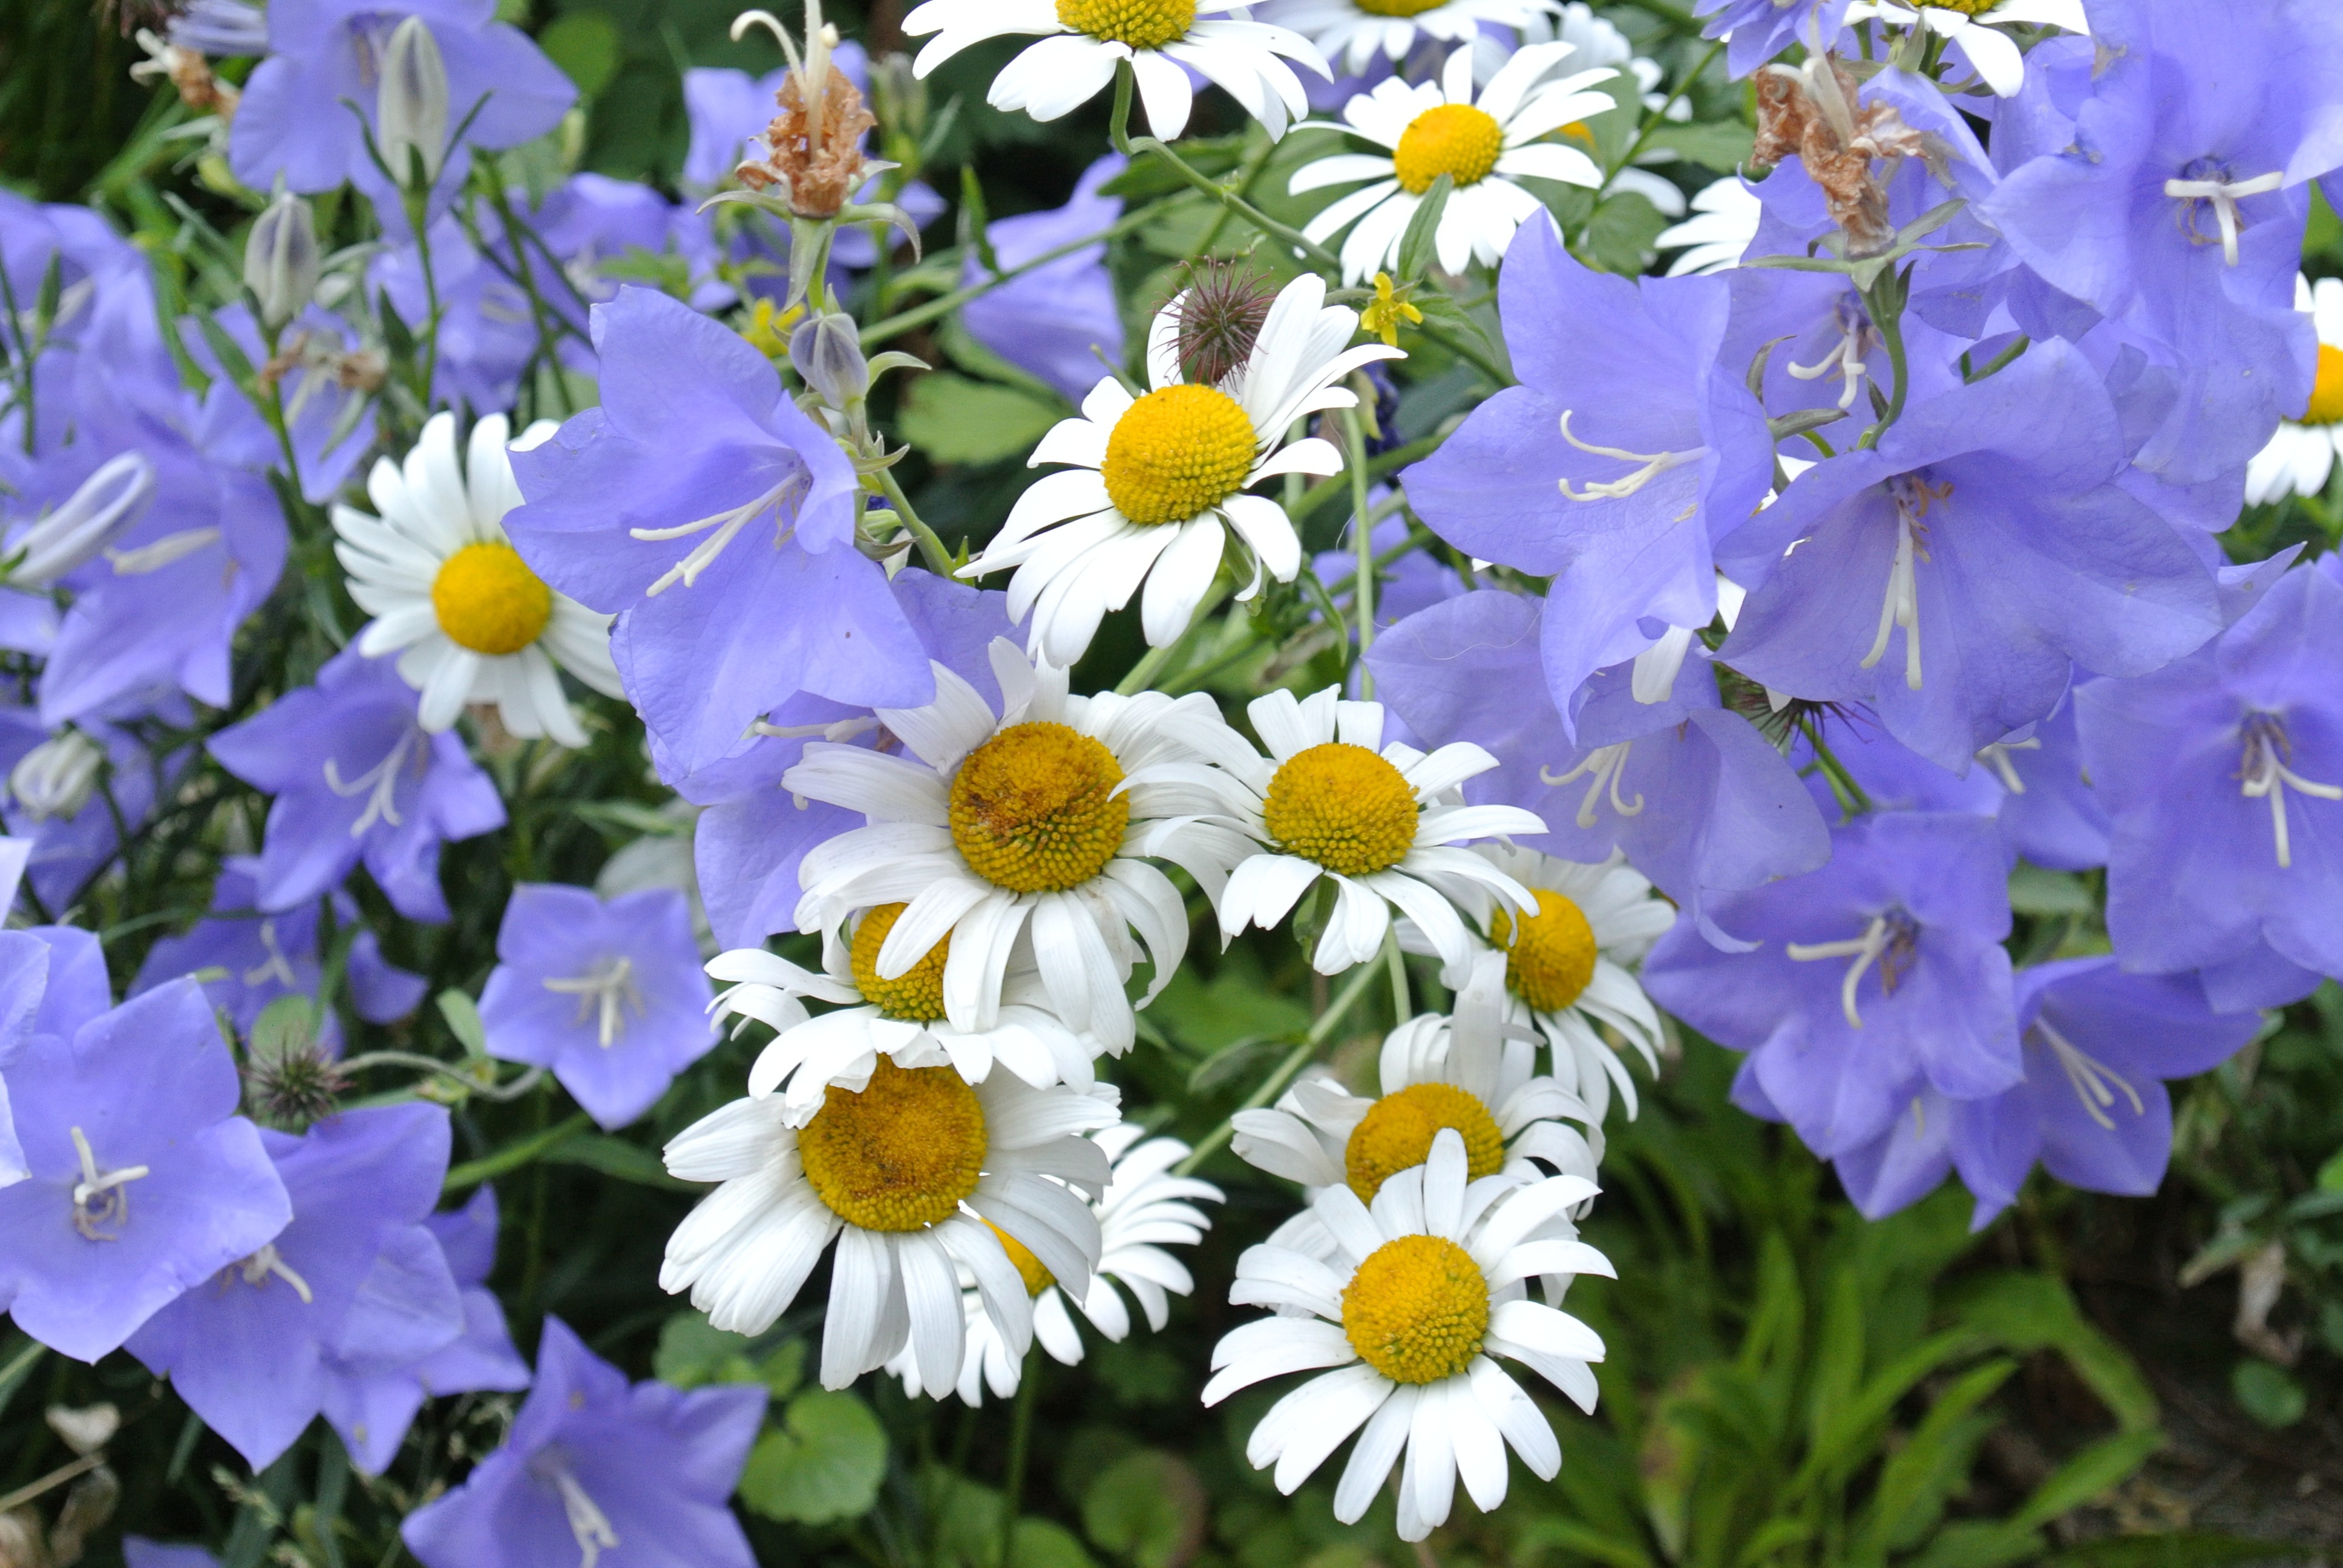
nature, plant, white, meadow, flower, romantic, botany, blue, yellow, garden, flora, wildflower, flowers, pointed flower, daisies, fragrance, bluebells, flowering plant, daisy family, annual plant, land plant